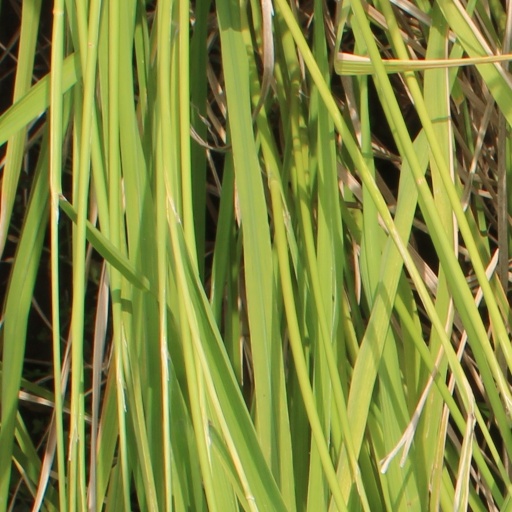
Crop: rice